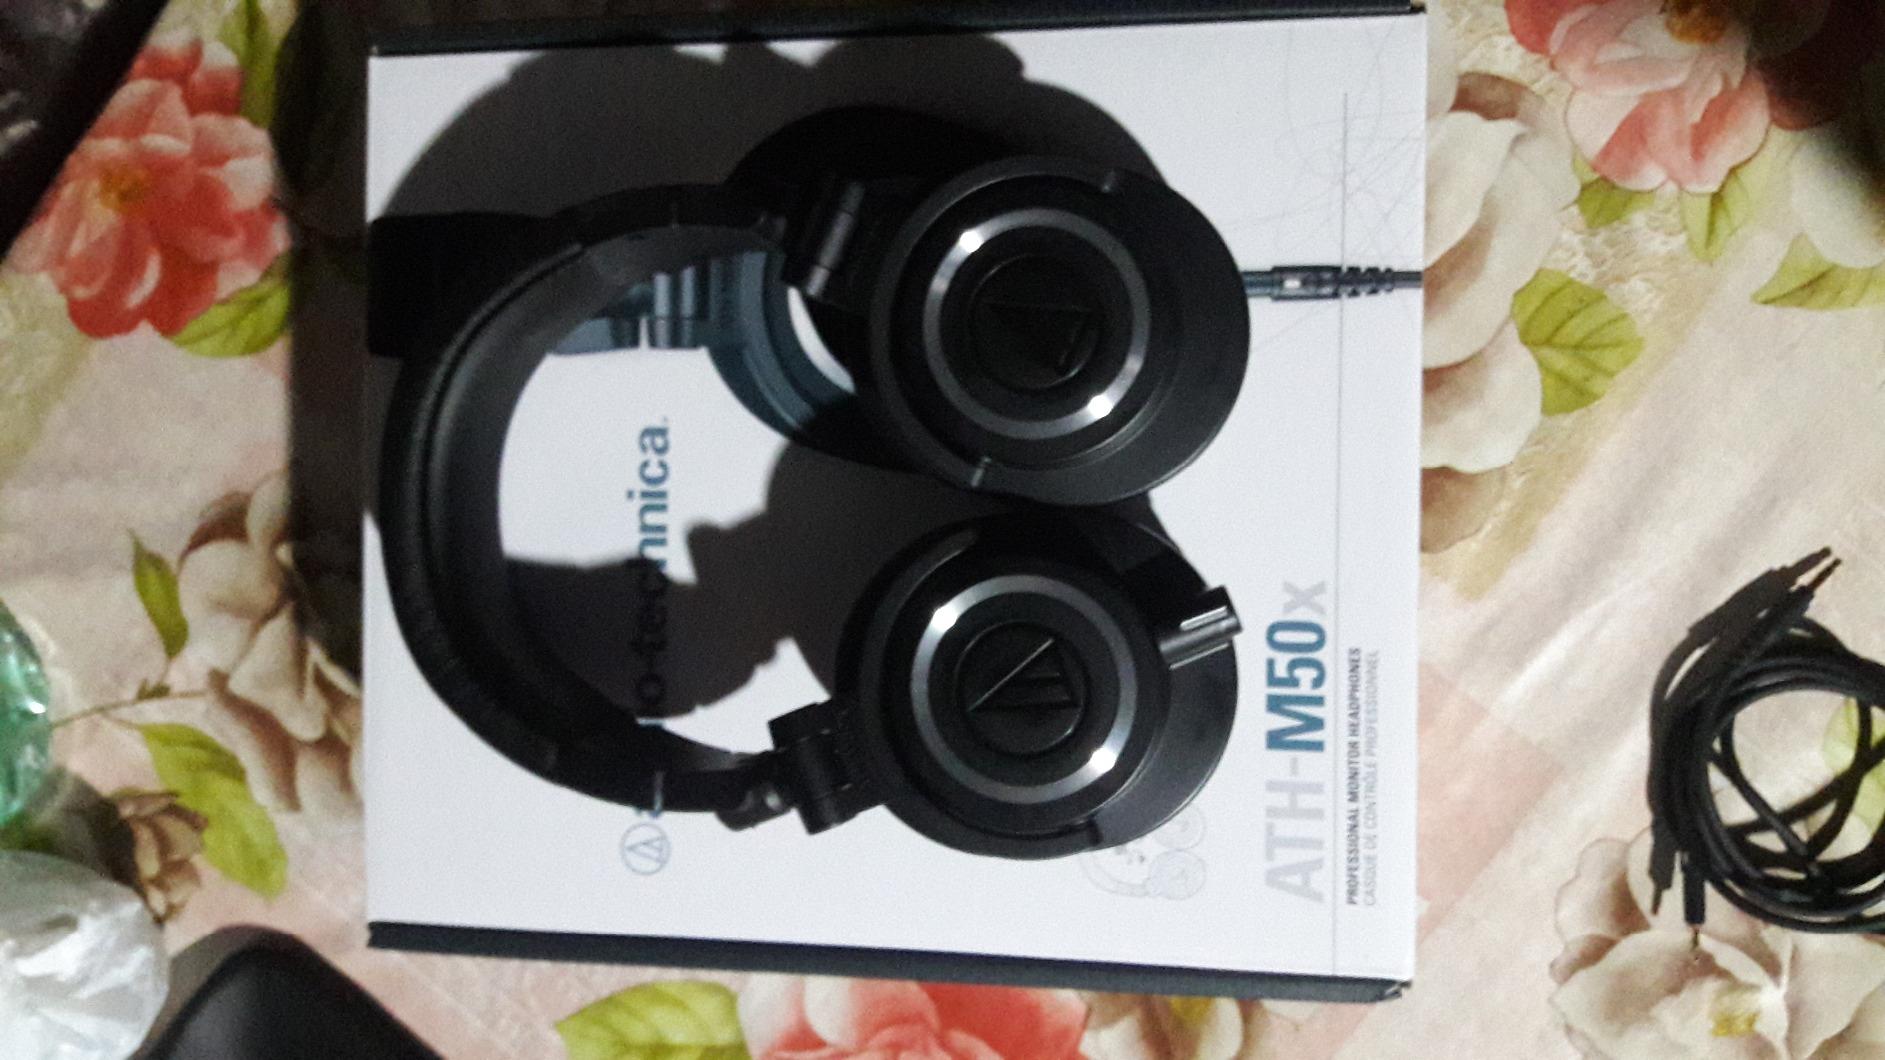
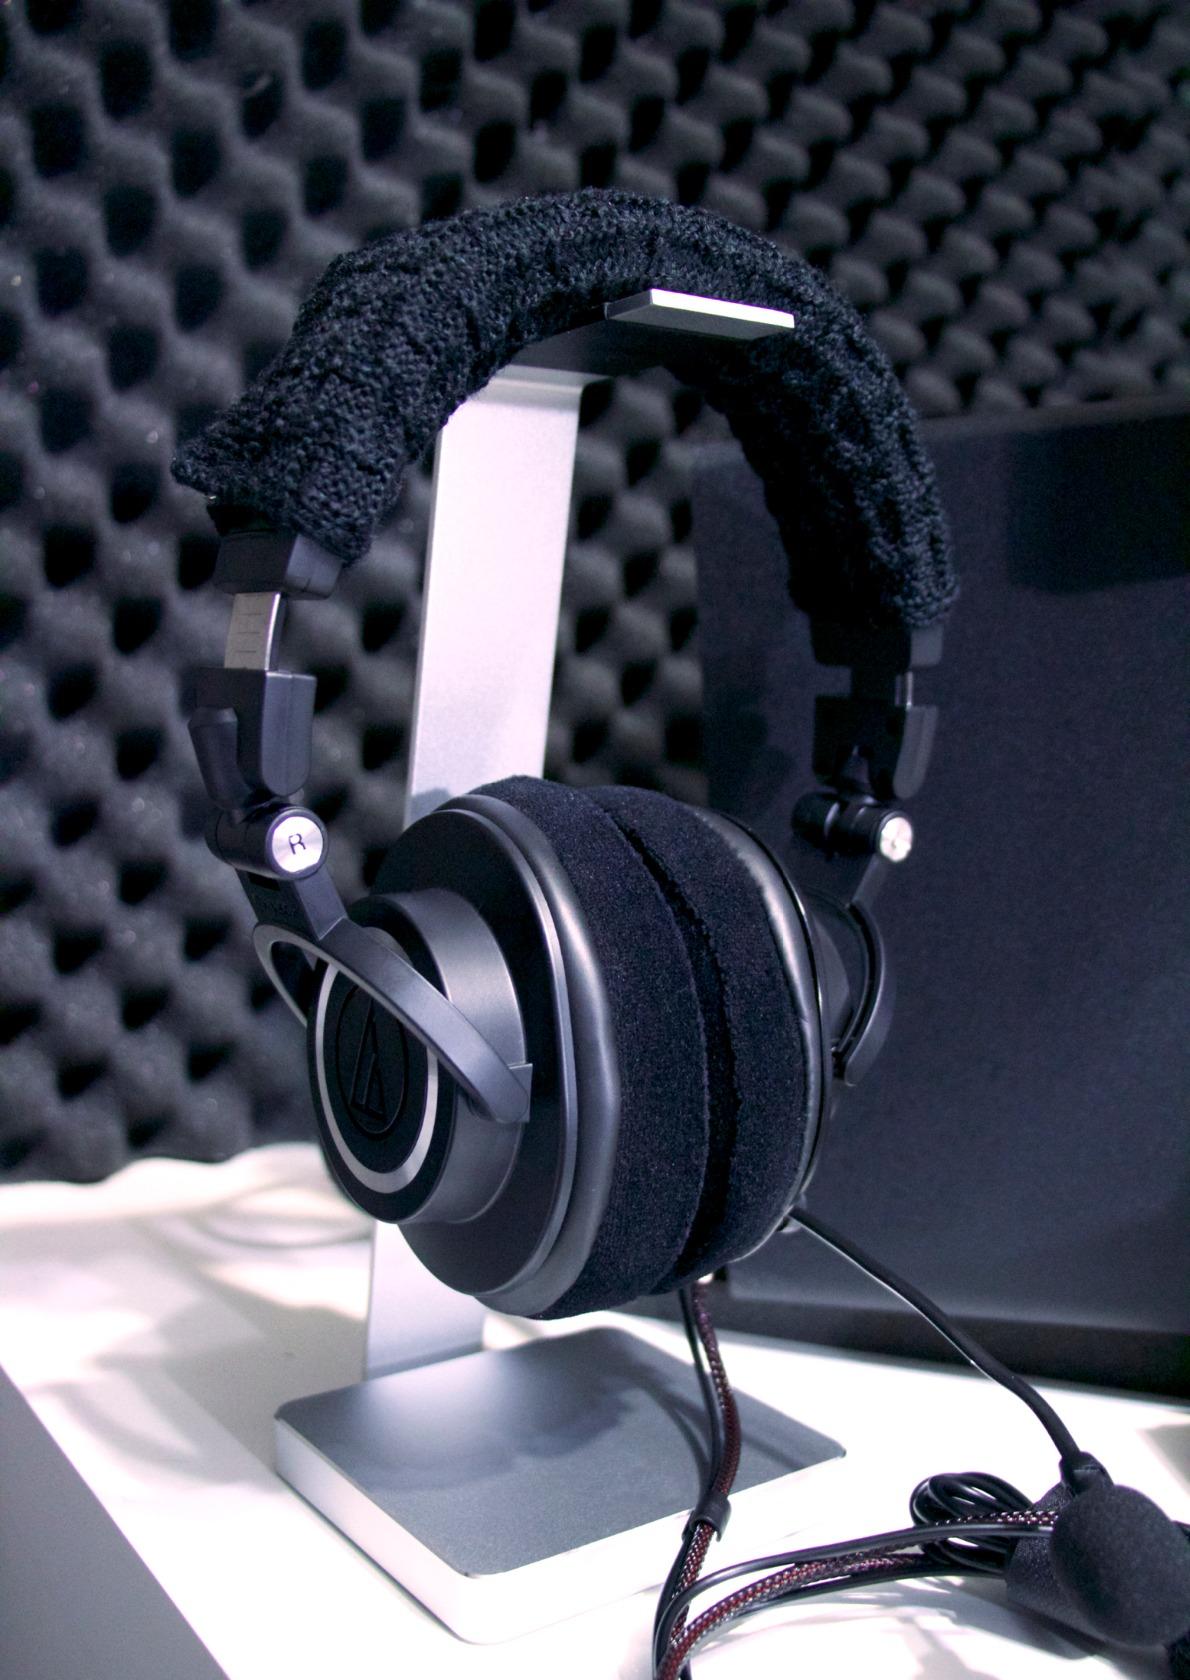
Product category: headphones
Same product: yes